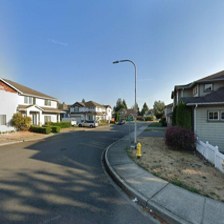
Label: streetView